Dubbo RAAF Stores Depot

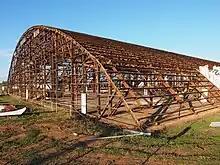
An igloo building with its roof removed at the former RAAF Stores Depot in August 2020

The former stores depot site was sold in 2011 to property developers. Plans to redevelop the site to include more than 400 houses, tourism and hospitality businesses and accommodation were approved by the NSW Office of Environment and Heritage in 2018. The Dubbo Local Council approved the redevelopment in 2019, and it received final approval from Heritage NSW in June 2020.